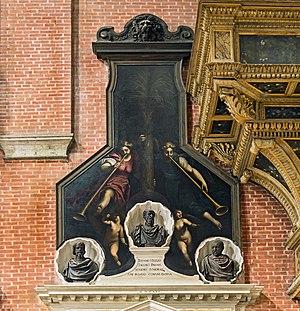
La basilique des Saints Jean et Paul est l'un des édifices médiévaux religieux les plus imposants de Venise. Il fait figure de Panthéon de la Sérénissime en raison du grand nombre de doges et d’autres personnages importants qui y furent enterrés à partir du XIIIᵉ siècle. L’église est située sur le campo du même nom dans le sestiere de Castello.